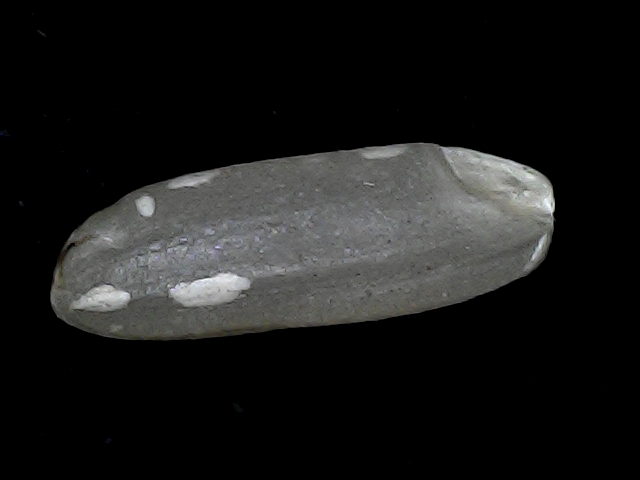
Rice variety: BD85